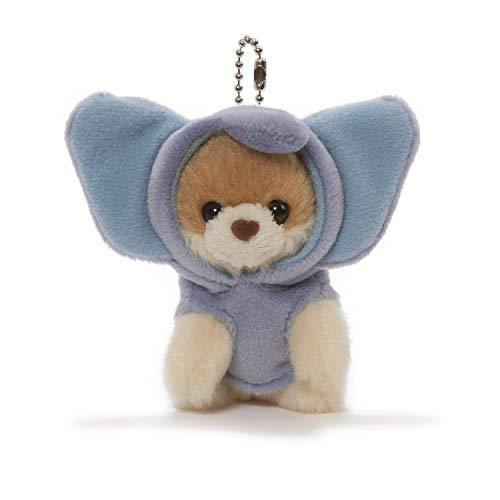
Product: GUND 4061287 World's Cutest Dog Boo Surprise Stuffed Animal Plush Blind Box Series #2: Animal Theme, Multicolor, 3"
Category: Toys & Games | Stuffed Animals & Plush Toys | Stuffed Animals & Teddy Bears
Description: Boo surprise blind box Series 2 collectible Keychain plush.
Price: $10.00
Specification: ProductDimensions:2.7x2.7x2.9inches|ItemWeight:0.48ounces|ShippingWeight:1.44ounces(Viewshippingratesandpolicies)|ASIN:B07F2MLCRD|Itemmodelnumber:4061287|Manufacturerrecommendedage:8yearsandup